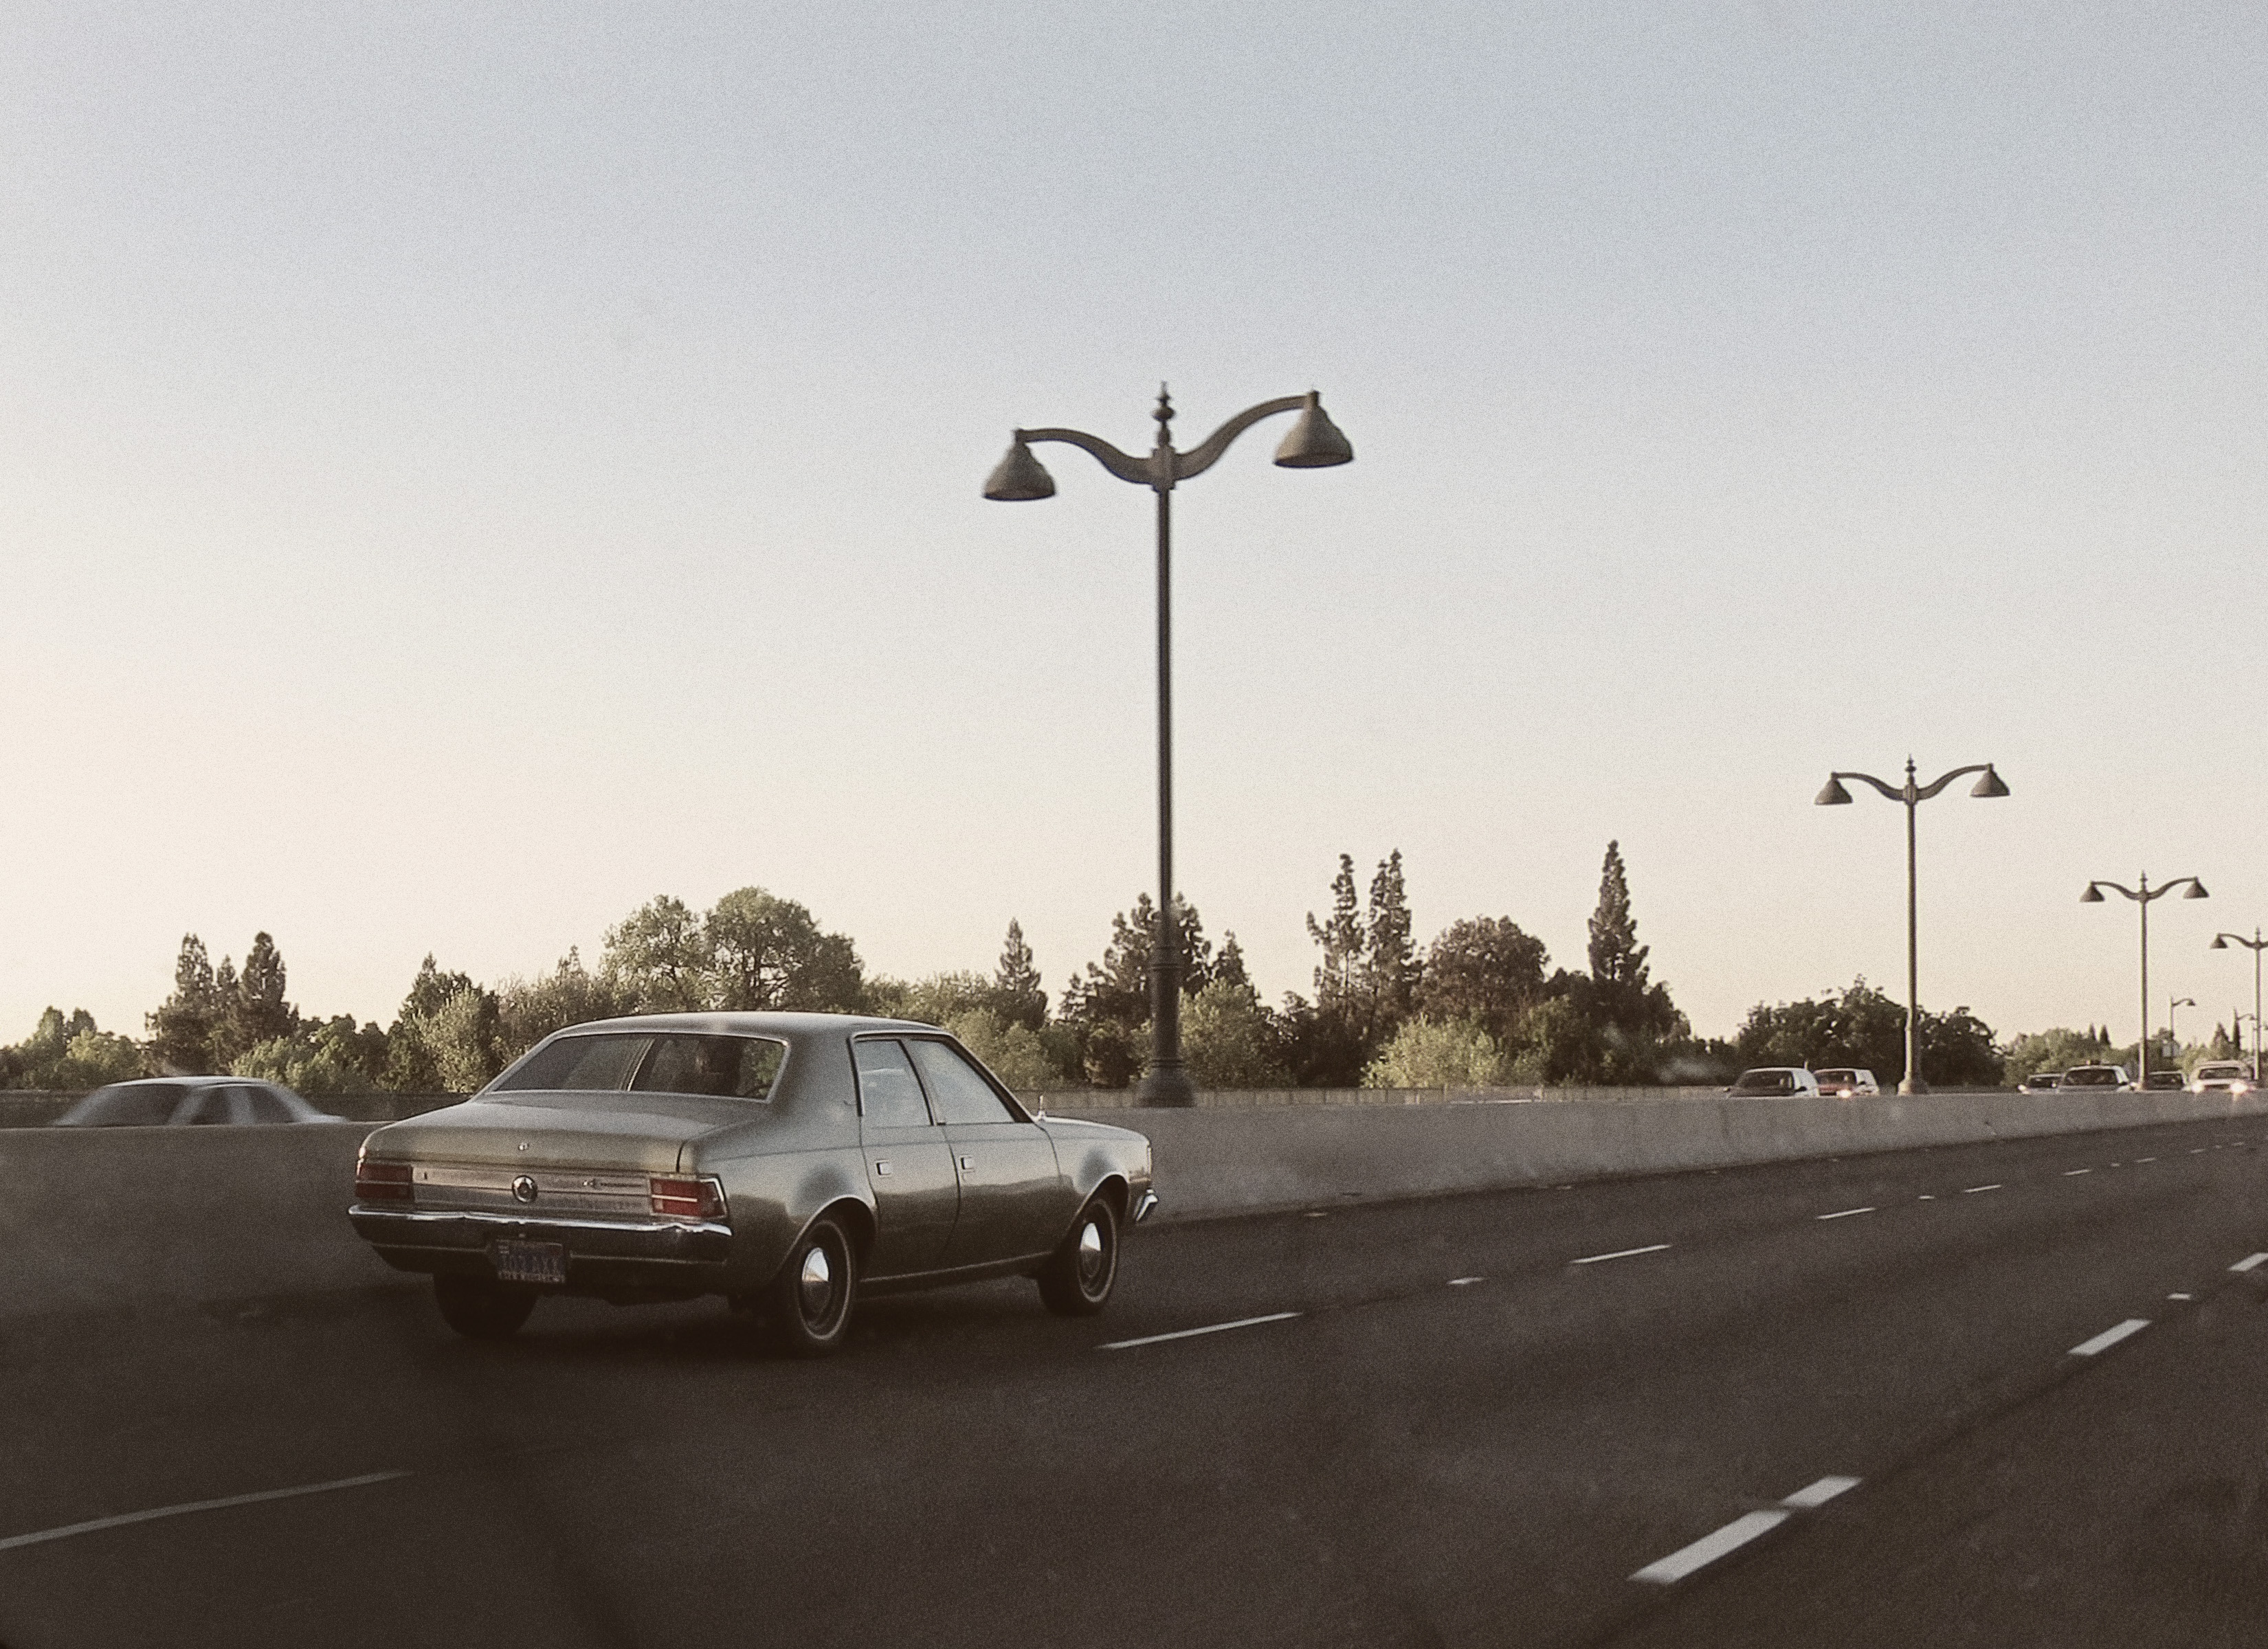
road, car, highway, driving, vehicle, street light, lane, lighting, california, road trip, infrastructure, light fixture, hornet, americanriver, sacramento, amc, controlled access highway